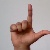
The image shows a hand gesture representing the letter 'L' in Indian Sign Language.